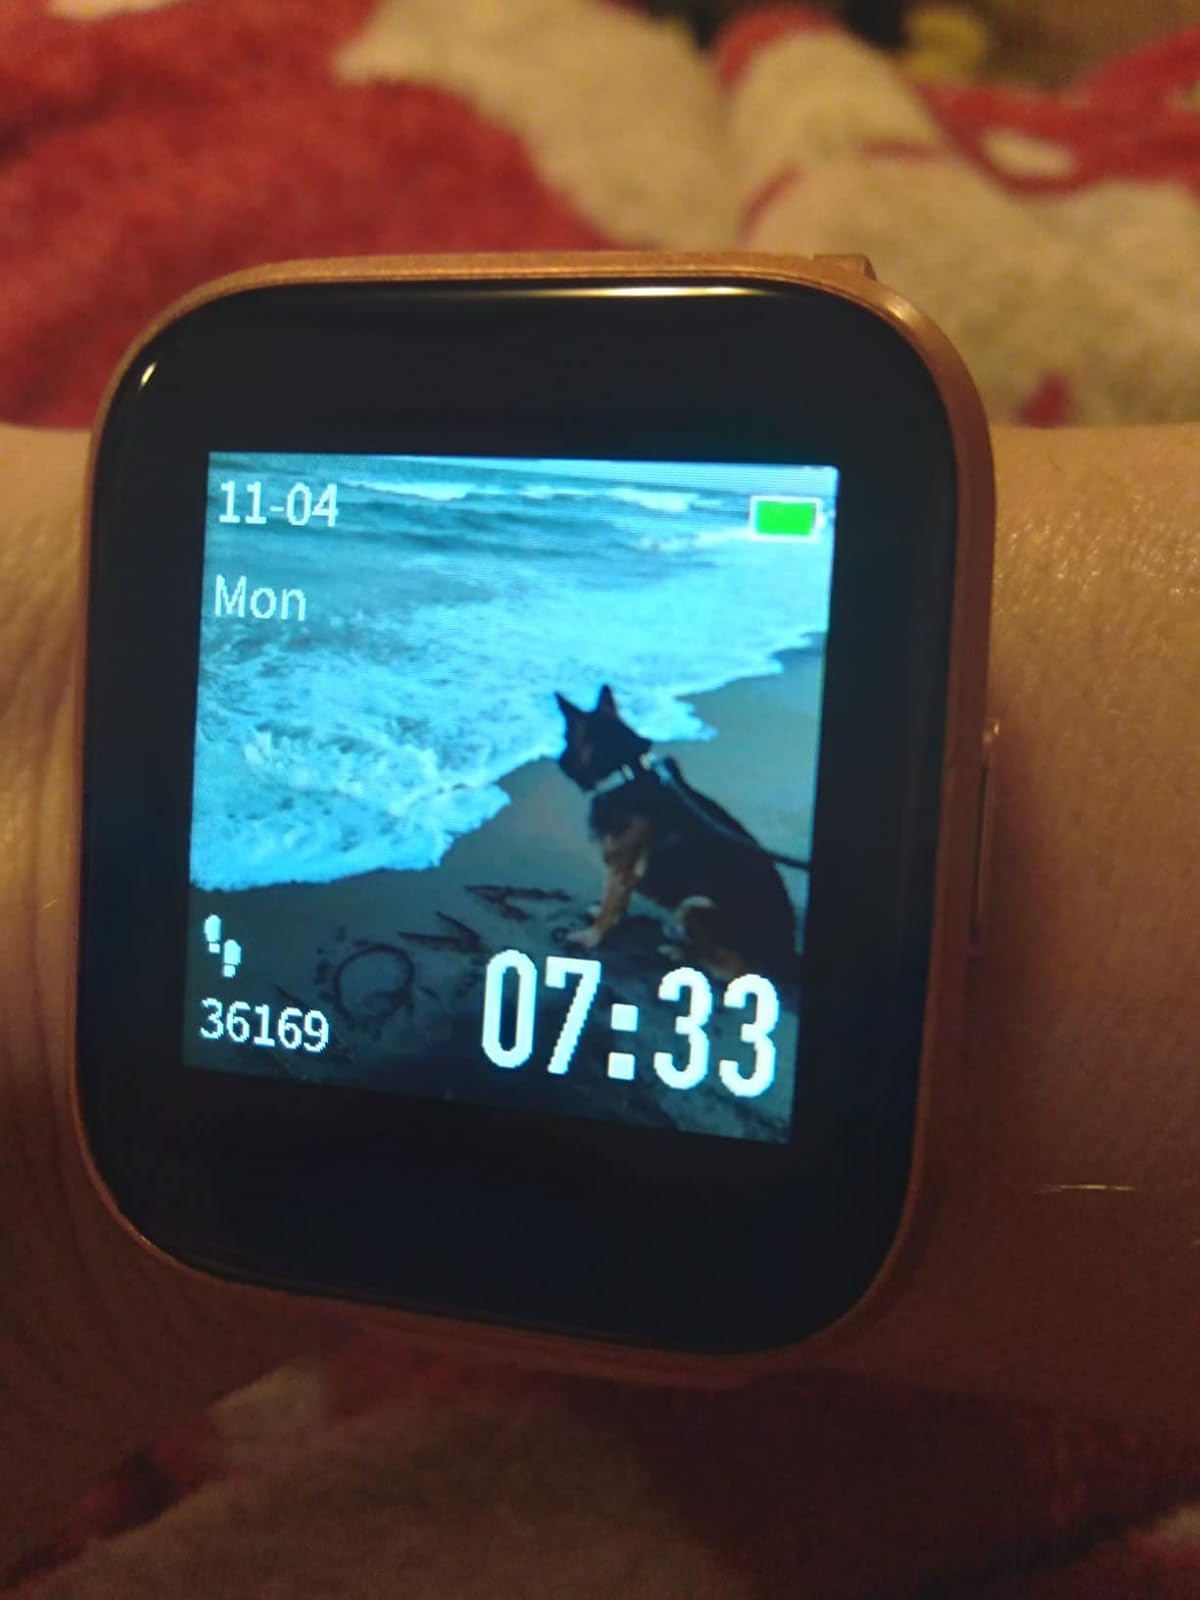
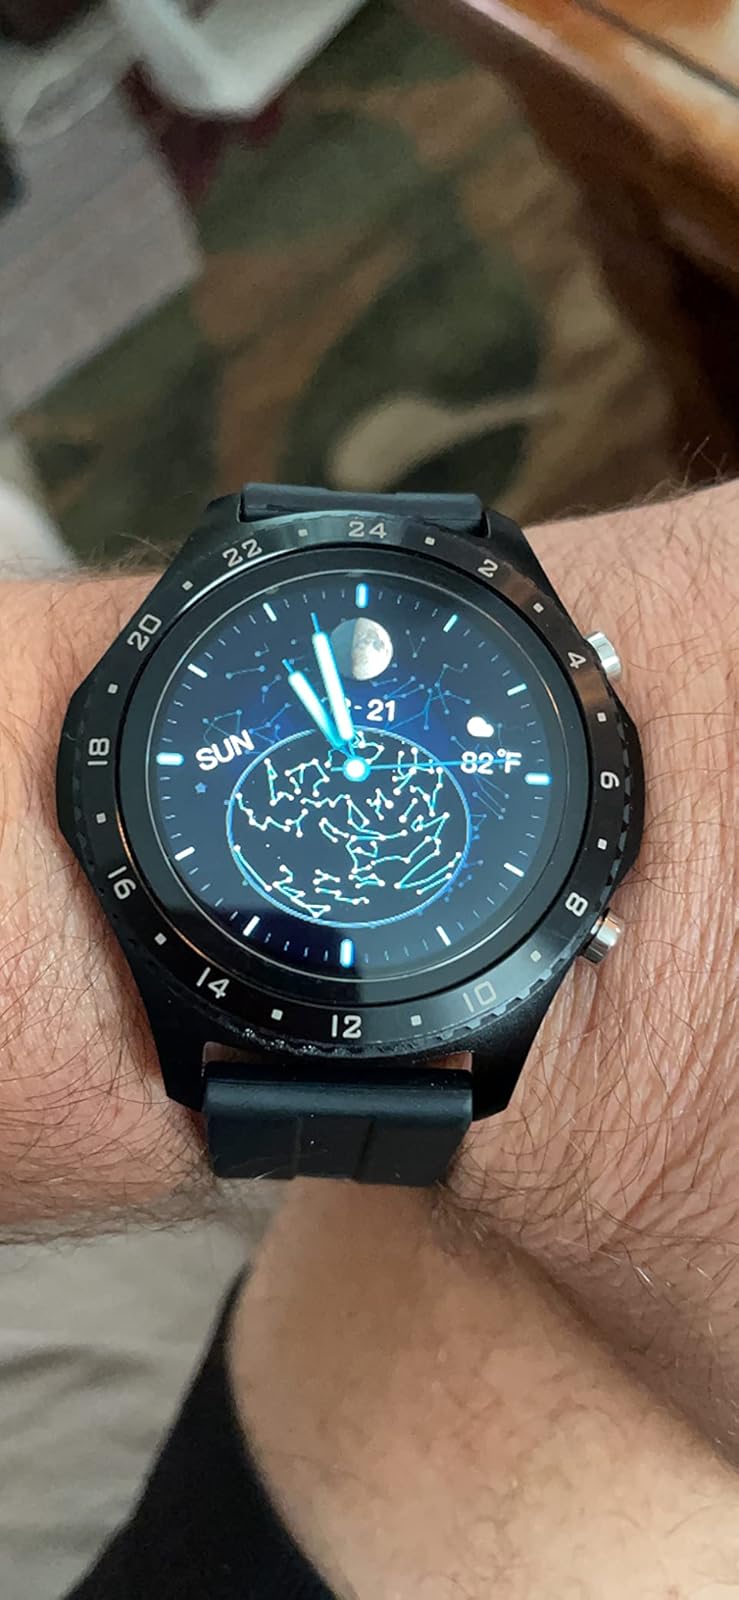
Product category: smartwatch
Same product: no